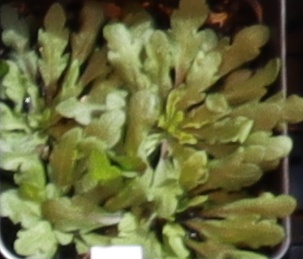
Label: Horseweed